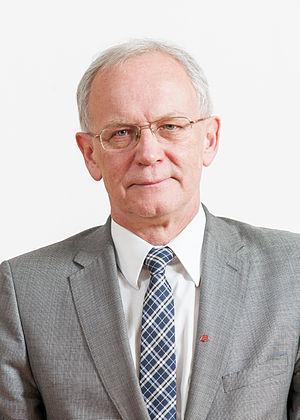
Eiki Nestor, né le 27 avril 1953 à Tallinn, est un homme politique estonien, membre du Parti social-démocrate. Président du Riigikogu depuis le 20 mars 2014, il fut également ministre des affaires régionales entre 1994 et 1995 et ministre des affaires sociales entre 1999 et 2002.
L’élection présidentielle estonienne de 2016 se tient au scrutin indirect les 29 et 30 août 2016 pour les trois premiers tours et le 24 septembre pour les quatrième et cinquième tour. Elle doit désigner le successeur de Toomas Hendrik Ilves, qui, après deux mandats de cinq ans, n'est plus rééligible.